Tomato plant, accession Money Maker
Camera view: horizontal (90 deg, fisheye); turntable rotation: 300 degrees
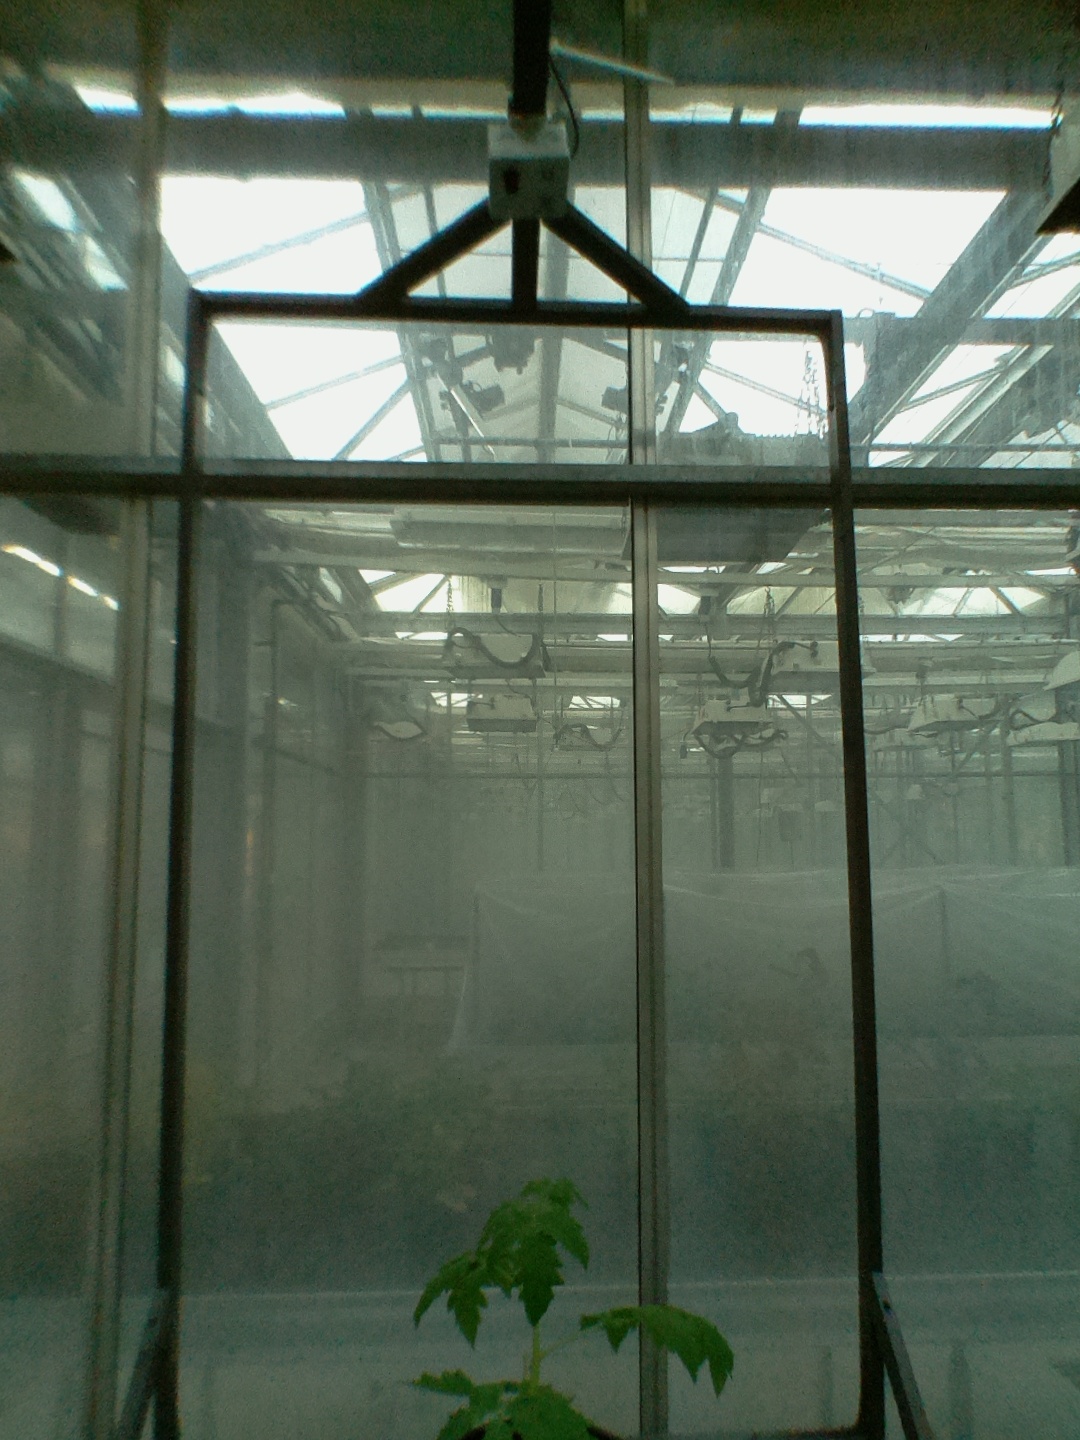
BBCH growth stage 13: 6 of true leaves visible